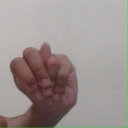
अक्षर: न